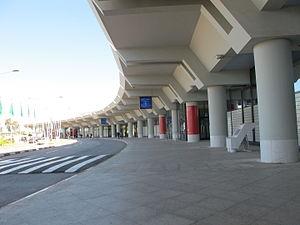
L'aéroport international d'Alger-Houari-Boumédiène, anciennement aéroport d'Alger-Maison Blanche, communément appelé « Alger-Houari-Boumédiène », est un aéroport algérien, situé sur la commune de Dar El Beïda à 16 km à l'est d'Alger. Premier aéroport algérien par son importance, il est désigné troisième meilleur aéroport d'Afrique en 2015, classement déterminé par un vote des voyageurs et basé sur l'expérience globale dans l'aéroport.